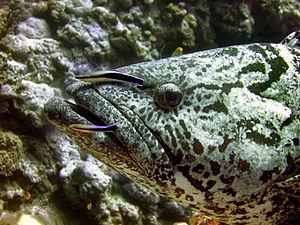
Le Mérou patate est un poisson marin appartenant à la famille des Serranidae.
"En biologie, l'altruisme fait référence au comportement d'un individu qui augmente la valeur sélective d'un autre individu tout en diminuant sa propre fitness. L'altruisme en ce sens est différent du concept philosophique d'altruisme, dans lequel une action ne serait qualifiée ""d'altruiste"" que si elle était faite avec l'intention consciente d'aider autrui. Au sens comportemental, il n'y a pas de telle exigence. En tant que tel, ce n'est pas évalué en termes moraux — ce sont les conséquences d'une action sur la capacité de reproduction qui déterminent si l'action est considérée comme altruiste, et non les intentions, le cas échéant, avec lesquelles l'action est exécutée.